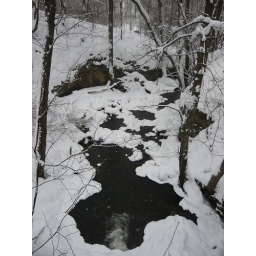
little river leaving the duck pont in Frognerparken and continuing towards Thune..